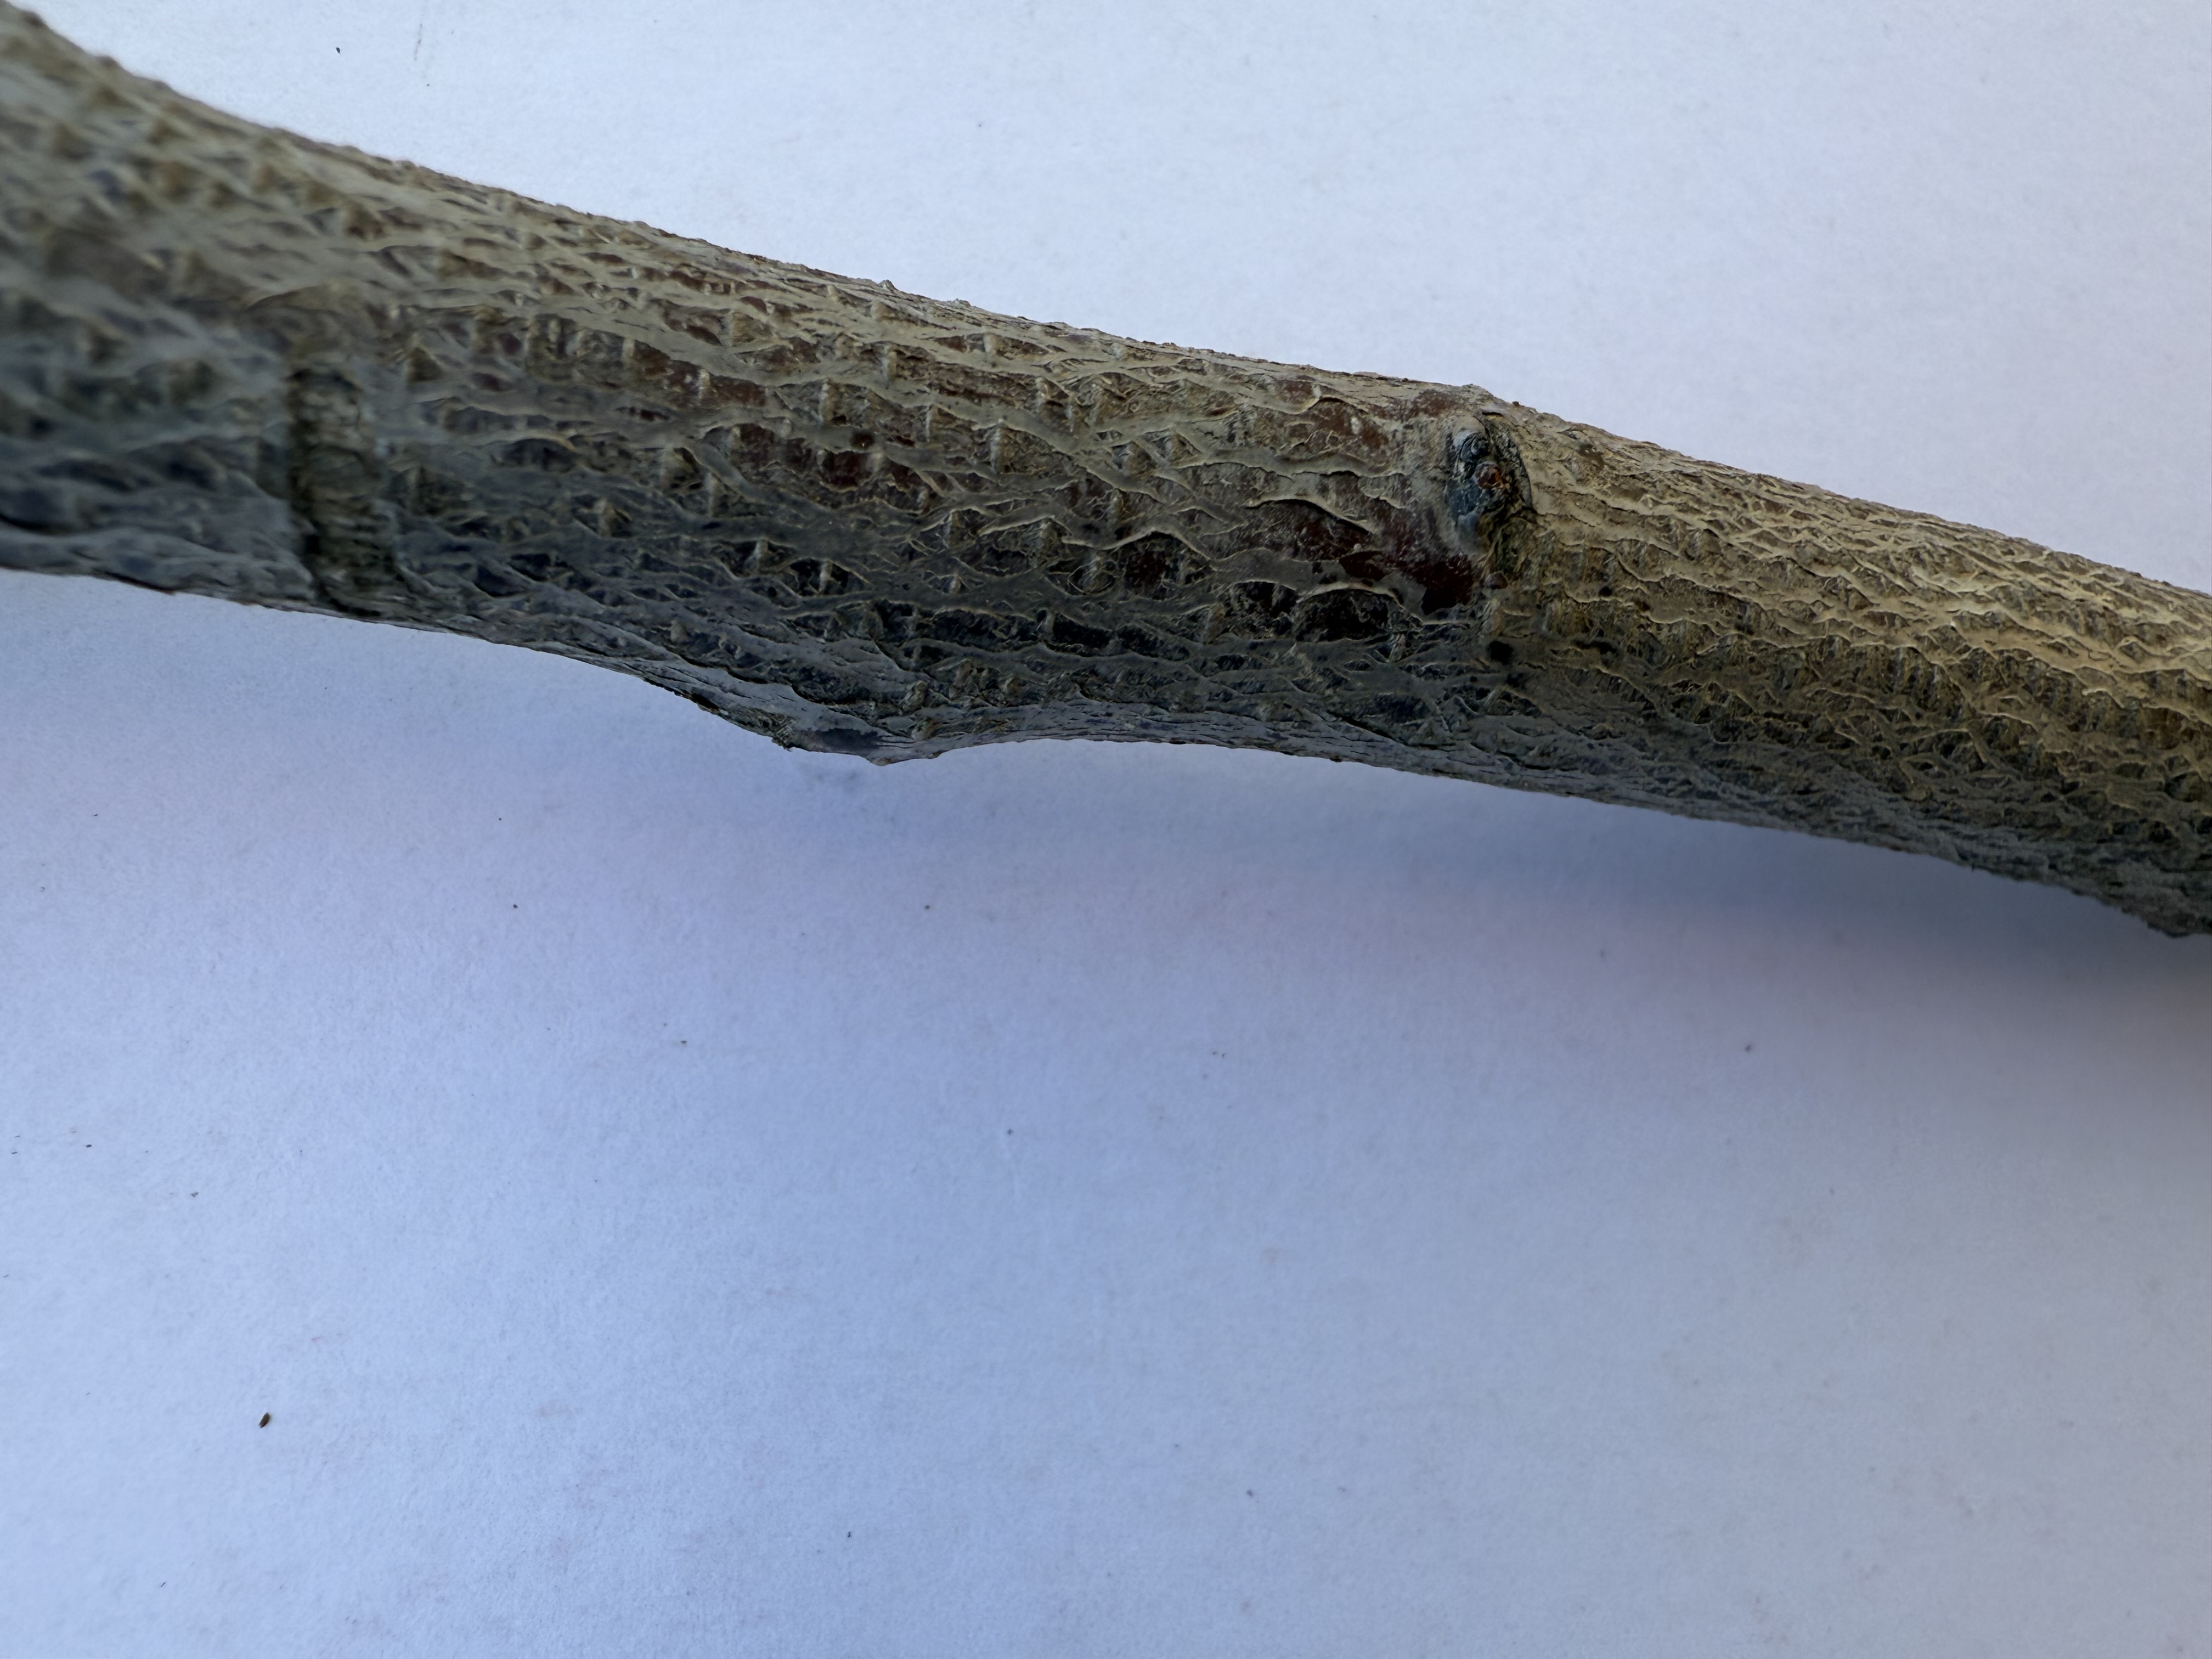
Variety: Black Diamond Plum